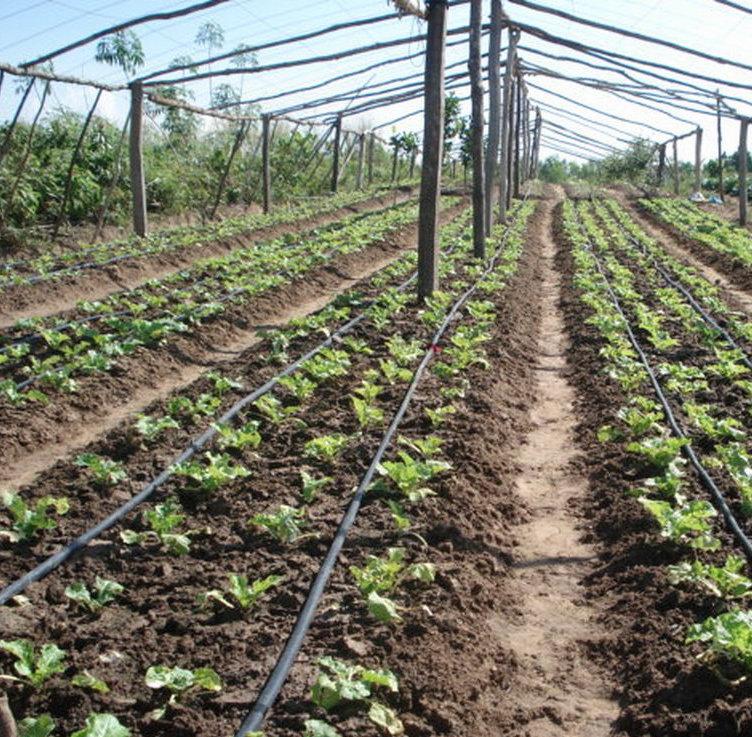
Shamba kubwa lenye udongo unaokaribiana kuwa na rangi nyeusi, ukiashiria una rutuba nyingi na ya kutosha. Tayari mboga za majani aina ya chainizi zimepandwa, zimenawiri, na kustawi vizuri na mabomba ya maji yakimwagilia yametandikwa kwenye ardhi tayari.